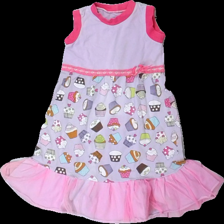
View: front
Type: Dress
Category: Children
Brand: Missing
Colors: Pink, Brown, White, Multicolor
Material: 100% cotton
Pattern: Other
Cut: Regular, C-collar
Season: All
Stains: Minor
Damage: Stains
Damage location: top center
Damage 2: Stains
Damage 2 location: bottom center
Damage 3: Torn Lace
Damage 3 location: bottom center
Price range: <50
Recommended usage: Export
Comment: Washed out